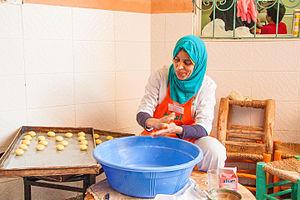
Association Amal pour les Arts Culinaires
L'Association Amal pour les Arts culinaires en faveur des femmes nécessiteuses est une organisation à but non lucratif située à Marrakech au Maroc, qui aide les femmes en situation de précarité à acquérir de l'expérience professionnelle en les formant à la cuisine marocaine et internationale.